Italian African Police

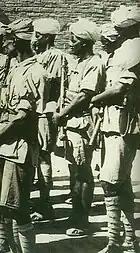
African members of the PAI (Polizia dell'Africa Italiana) in 1938

The Italian African Police (or PAI), was the provost and police force of Italian North Africa and Italian East Africa from 1 June 1936 to 1 December 1945.